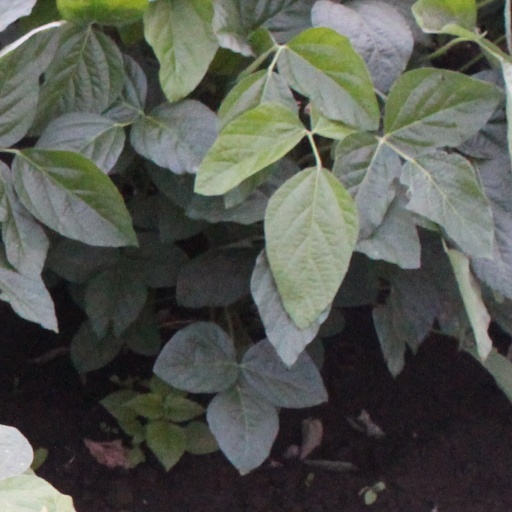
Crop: soybean